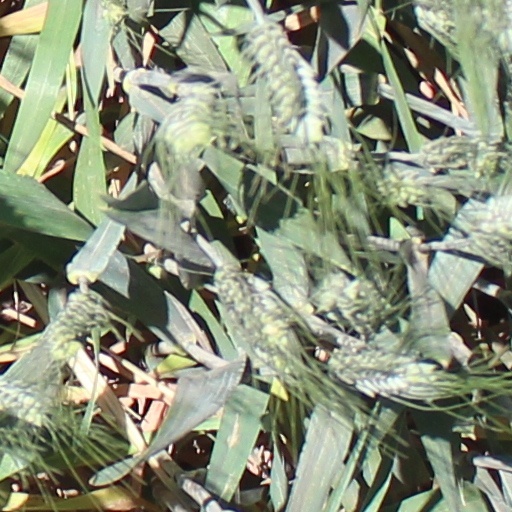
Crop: wheat